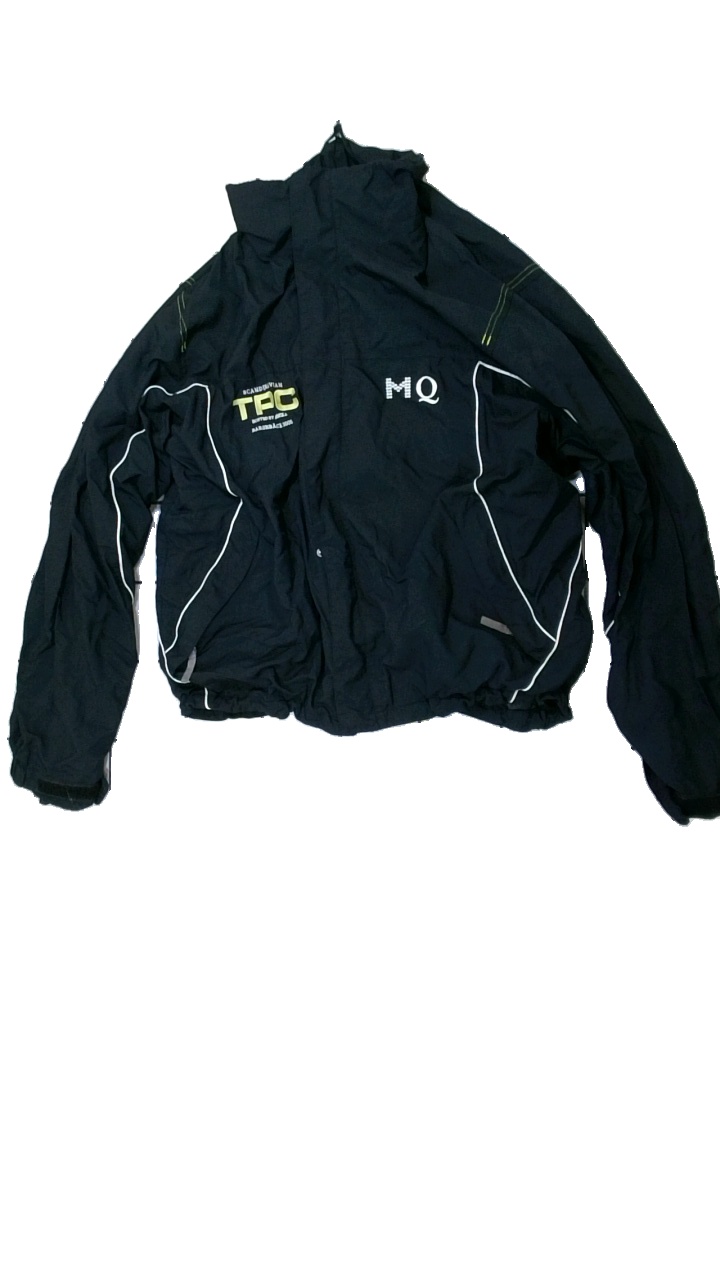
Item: Jacket (Unisex)
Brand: Missing
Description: black jacket with embroidery
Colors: Black, White, Yellow
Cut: Loose
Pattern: Embroidered
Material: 100% Nylon
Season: All
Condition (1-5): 2
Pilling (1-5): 2
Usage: Recycle
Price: <50